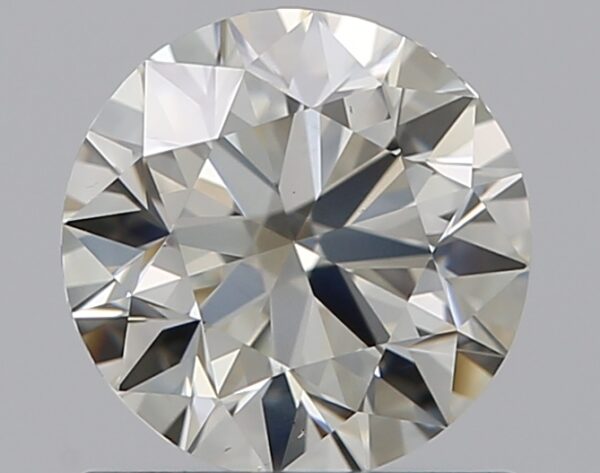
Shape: round
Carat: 0.8
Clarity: VS2
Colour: J
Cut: EX
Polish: EX
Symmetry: VG
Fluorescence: ST
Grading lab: GIA
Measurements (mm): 5.87 x 5.94 x 3.7